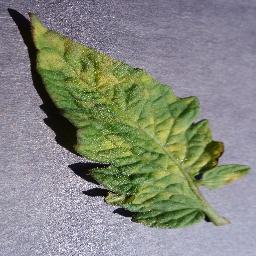
Label: Tomato___Leaf_Mold